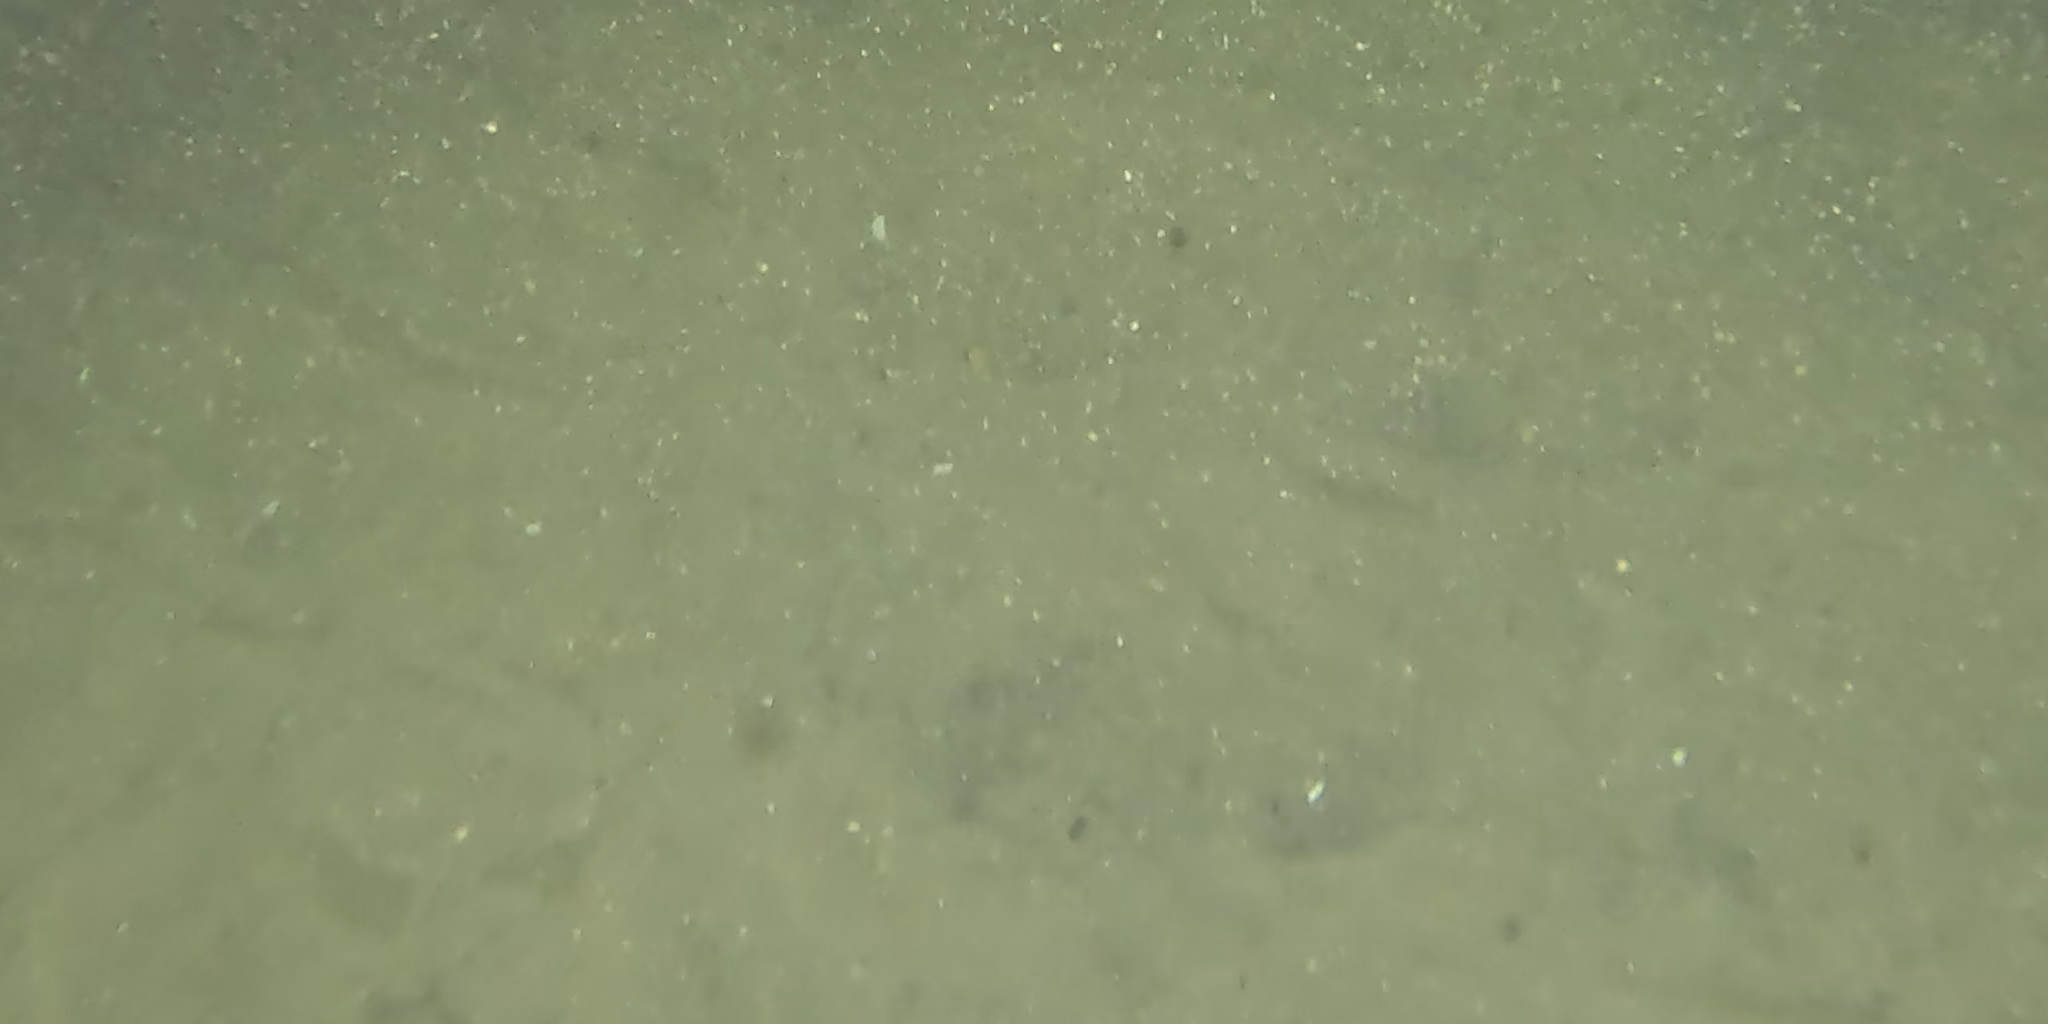
Seabed habitat: sand